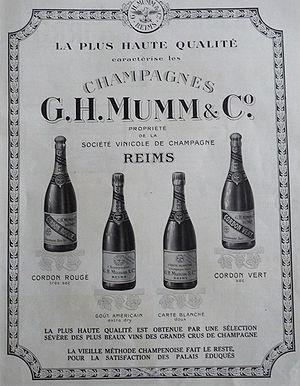
Réclame pour le champagne Mumm en 1923
G.H. Mumm & Cie est une maison de champagne fondée à Reims le 1ᵉʳ mars 1827. Elle fait partie du groupe Pernod-Ricard, au sein de sa filiale Martell Mumm Perrier-Jouët. La maison Mumm est le deuxième négociant manipulant de Champagne et le premier de Reims avec une production de 8 millions de bouteilles en 2015.